Lundy

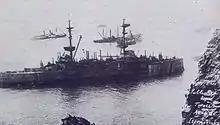
HMS "Montagu" during the failed salvage attempts of the summer of 1906

Hudson Heaven died in 1916, and was succeeded by his nephew, Walter Charles Hudson Heaven. With the outbreak of the First World War, matters deteriorated seriously, and in 1918 the family sold Lundy to Augustus Langham Christie. In 1924, the Christie family sold the island along with the mail contract and the MV "Lerina" to Martin Coles Harman. Harman issued two coins of Half Puffin and One Puffin denominations in 1929, nominally equivalent to the British halfpenny and penny, resulting in his prosecution under the United Kingdom's Coinage Act of 1870. His case was heard by Devon magistrates in April 1930, and he was fined £5 and ordered to pay £15 15 shillings (£15.75 in decimal currency) costs. He appealed to the King's Bench Division of the High Court of Justice in 1931, but the appeal was dismissed. The coins were withdrawn and became collectors' items. In 1965, a "fantasy" restrike four-coin set, a few in gold, was issued to commemorate 40 years since Harman purchased the island. Harman's son, John Pennington Harman was awarded a posthumous Victoria Cross during the Battle of Kohima, India in 1944. There is a memorial to him at the VC Quarry on Lundy. Martin Coles Harman died in 1954.